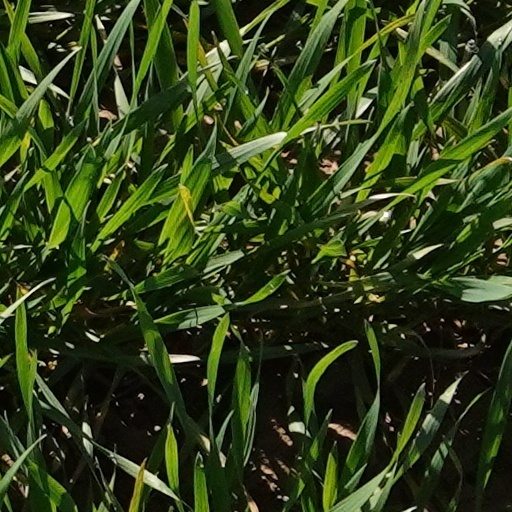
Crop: wheat